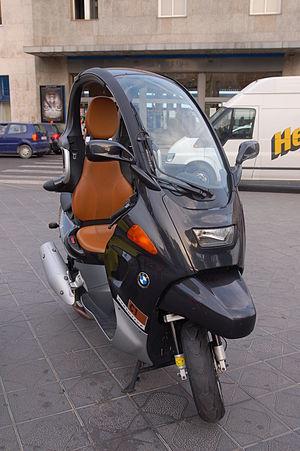
Le C1 est un modèle de scooter produit par le constructeur allemand BMW.